Gas Dynamics Laboratory

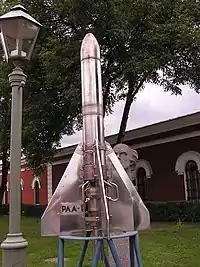
RLA-1 rocket in the Museum of Cosmonautics and Rocketry (in the Peter and Paul Fortress)

The is a memorial museum telling about the beginning of the domestic space engine industry, including the history of GDL. The museum is located in the Peter and Paul Fortress, which in the 1930s housed GDL stands for testing rocket engines. It was opened on April 12, 1973.